31st Reserve Engineer Company (Ireland)

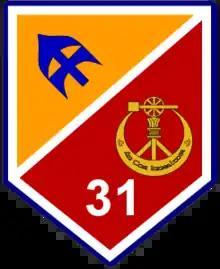
31st Res COE unit flash

The 31 Company of Engineers (previously 3rd Company of Engineers) was an Irish Defence Forces Engineering Support Company under the command of the Southern Reserve Brigade.